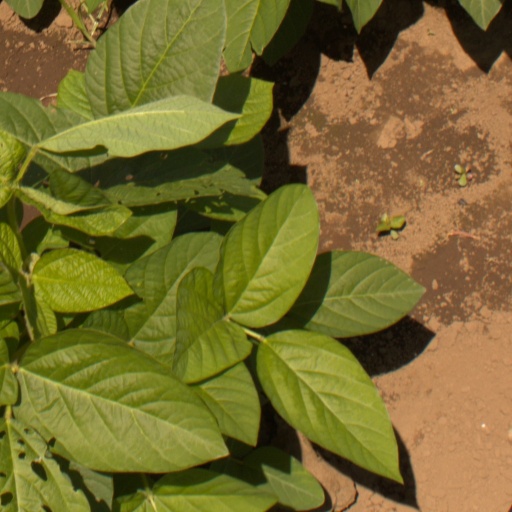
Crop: soybean